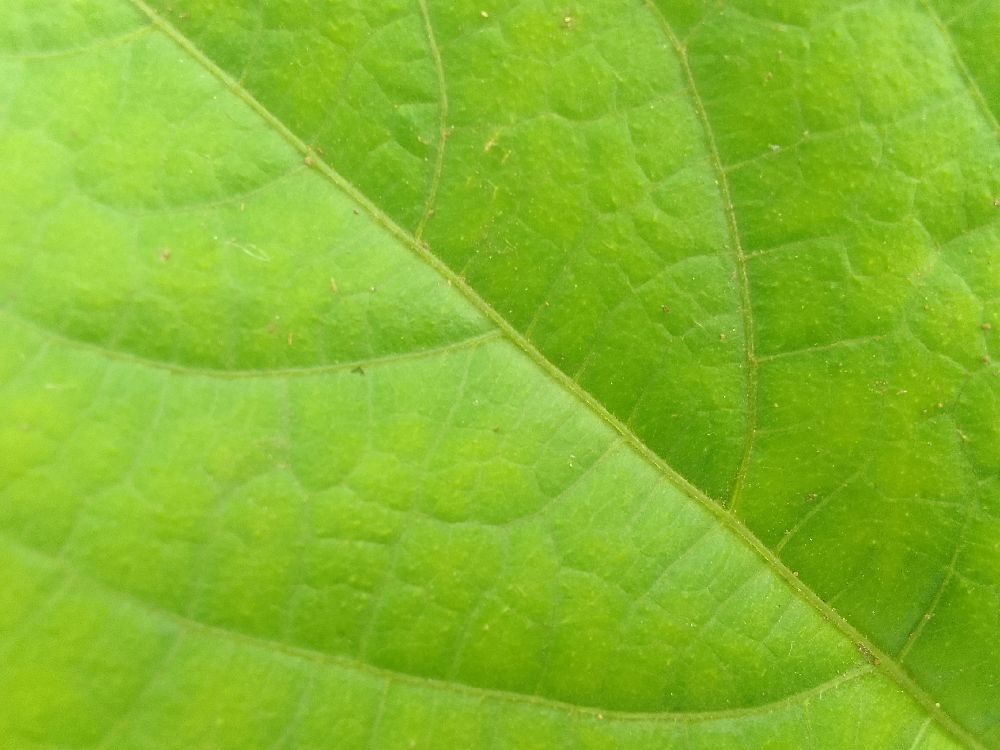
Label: healthy